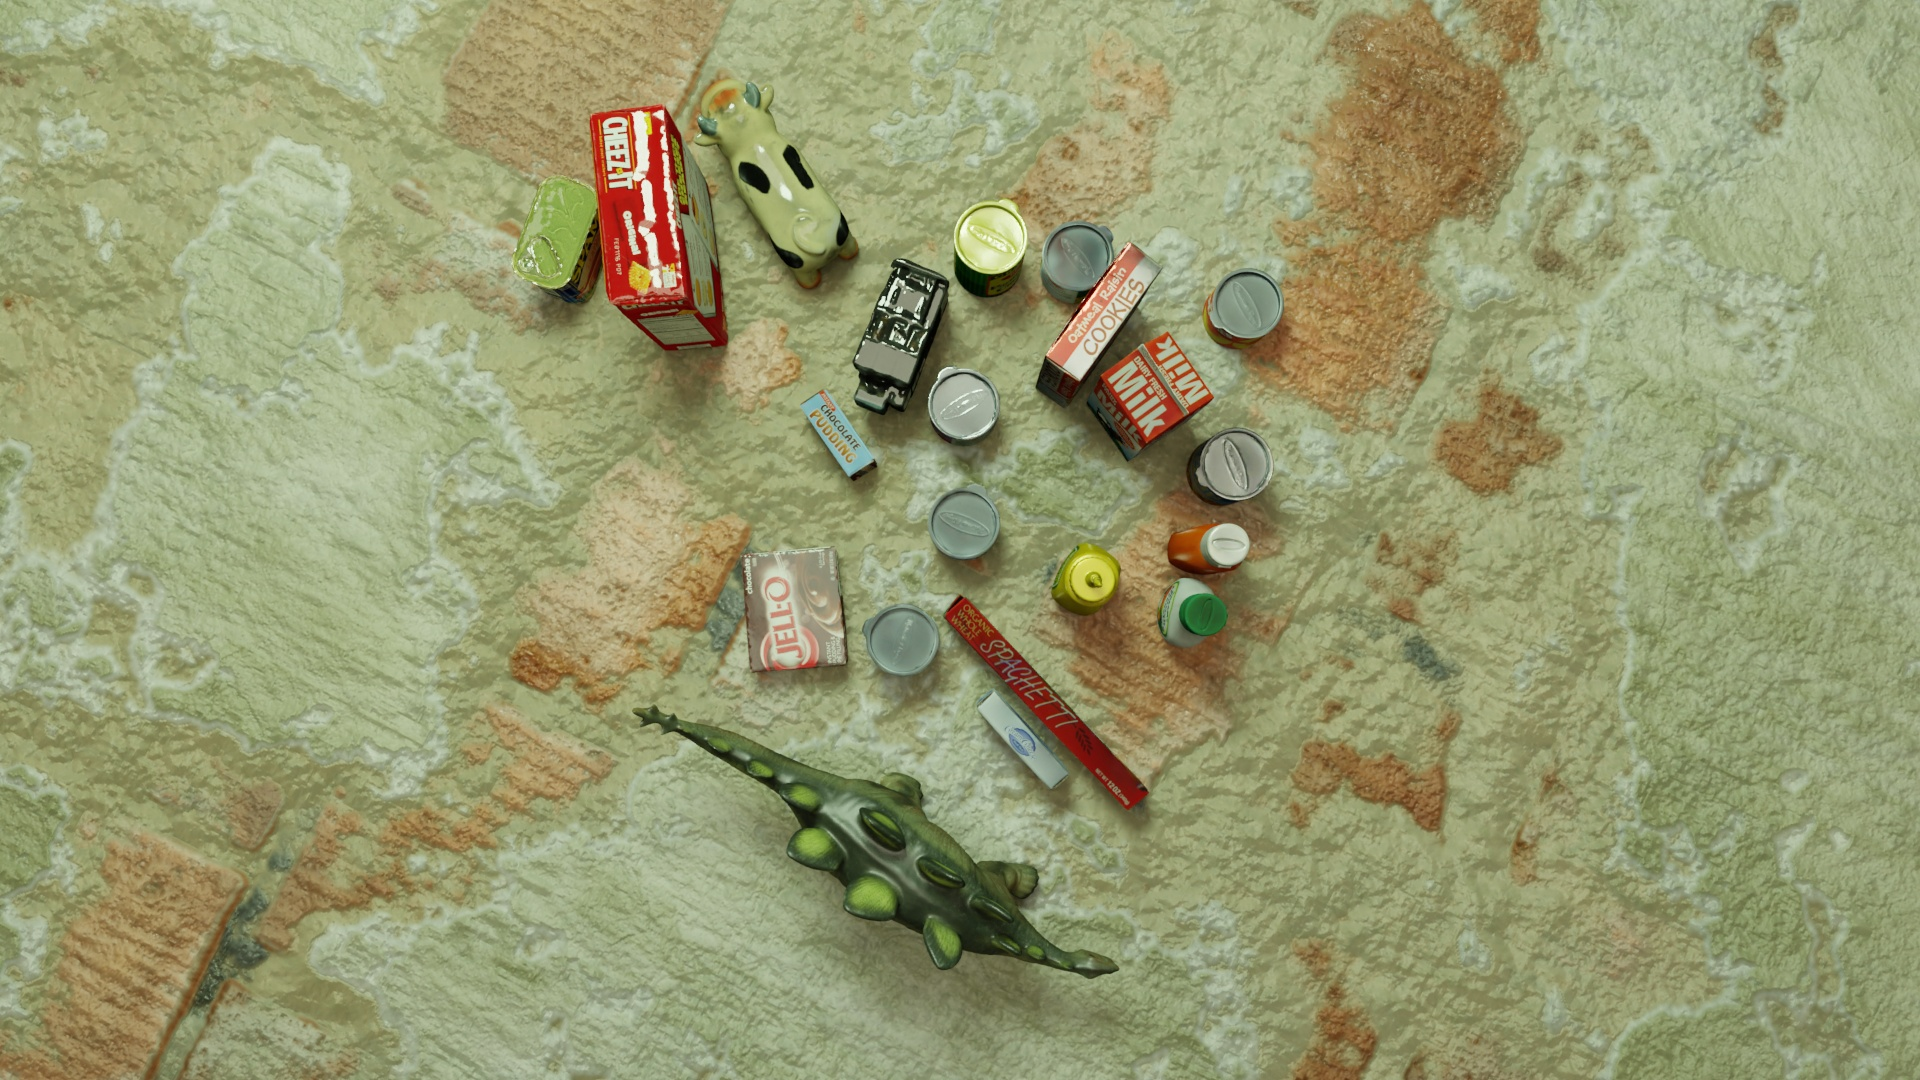
Question:
What are the eight normalized (x, y) image coordinates between 0 and 1 for the corners of the grated Parmesan cheese cylindrical container? Your answer should be a list of normalized (x, y) image coordinates between 0 and 1 with bottom face first then top face, all counter-clockwise.
Answer: [(0.489583, 0.252778), (0.519271, 0.287963), (0.540625, 0.232407), (0.510938, 0.197222), (0.488542, 0.227778), (0.520833, 0.265741), (0.544271, 0.205556), (0.511979, 0.166667)]